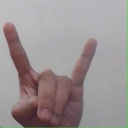
अक्षर: श